Ossetian language

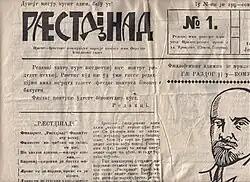
The first page of the first issue of the Ossetian newspaper "Ræstdzinad" in 1923, illustrating Sjögren's Cyrillic alphabet, including the letters and .

The first printed book in Ossetian was a short catechism published in Moscow in 1798. The first newspaper, "Iron Gazet", appeared on July 23, 1906, in Vladikavkaz.